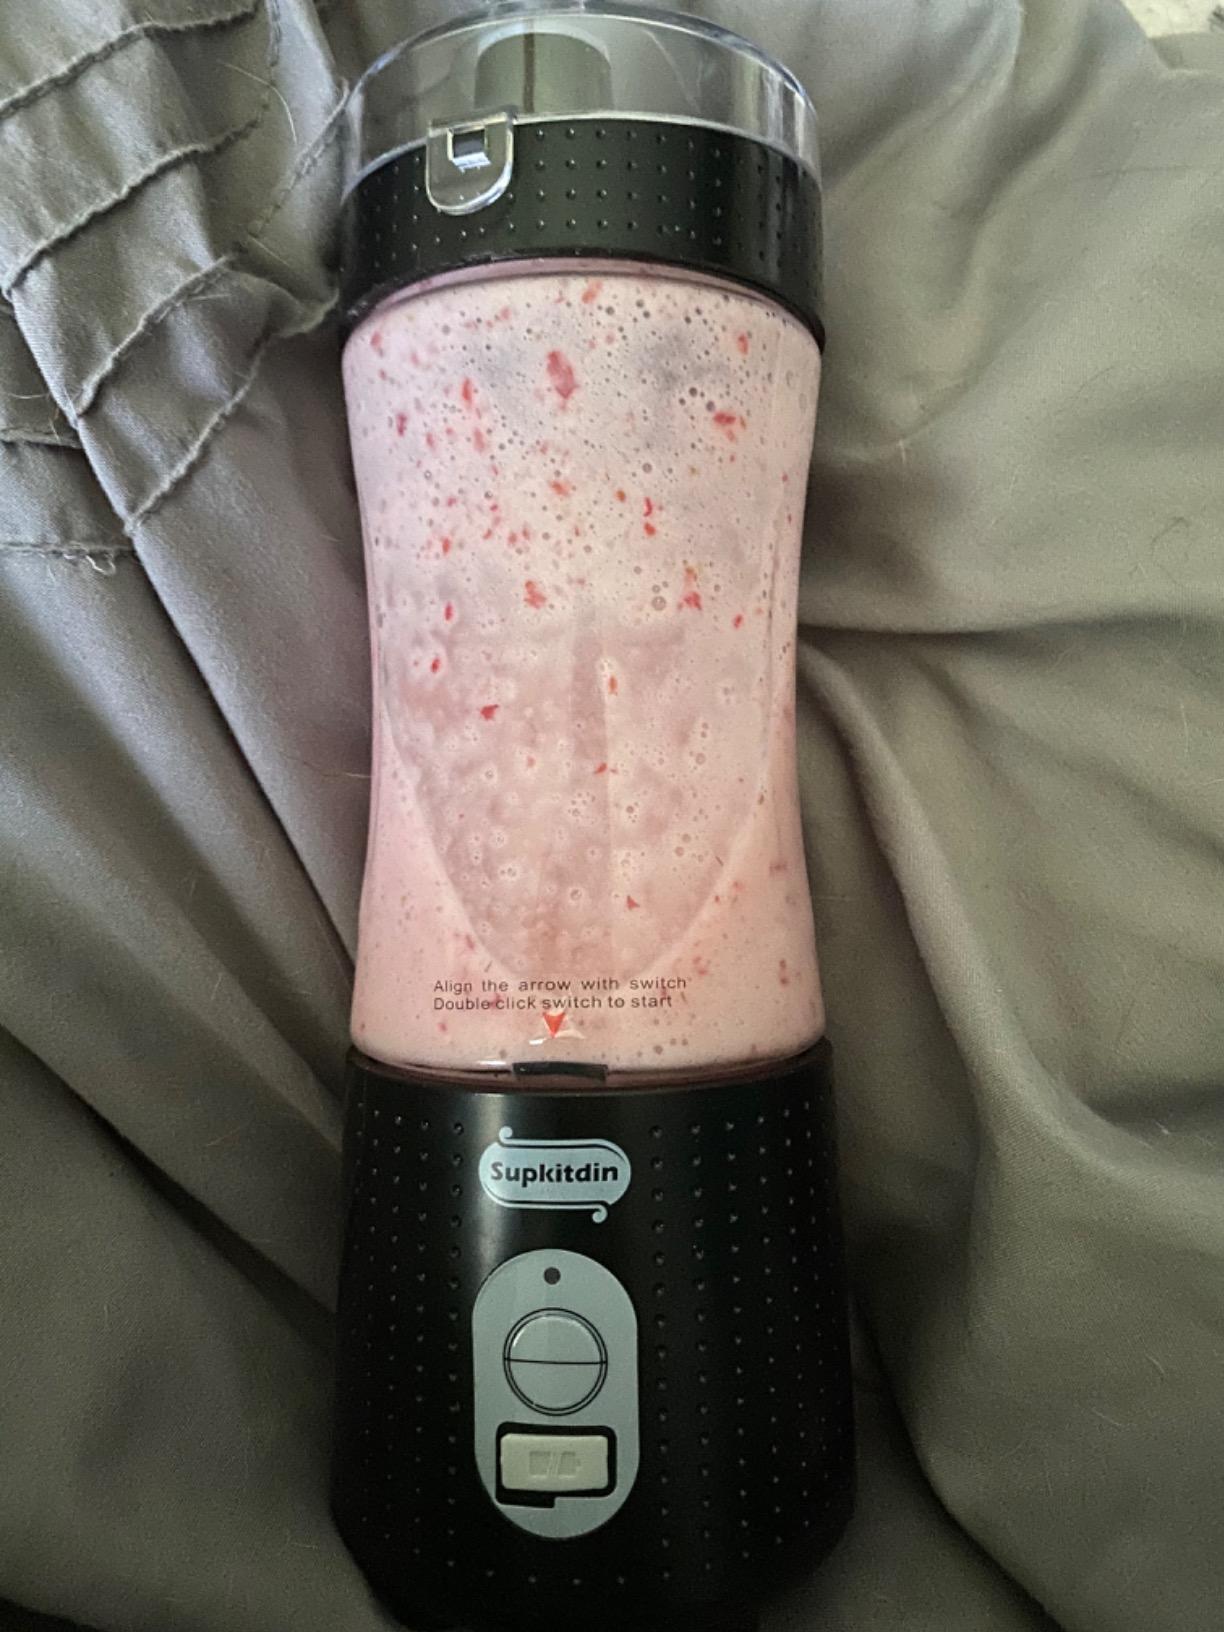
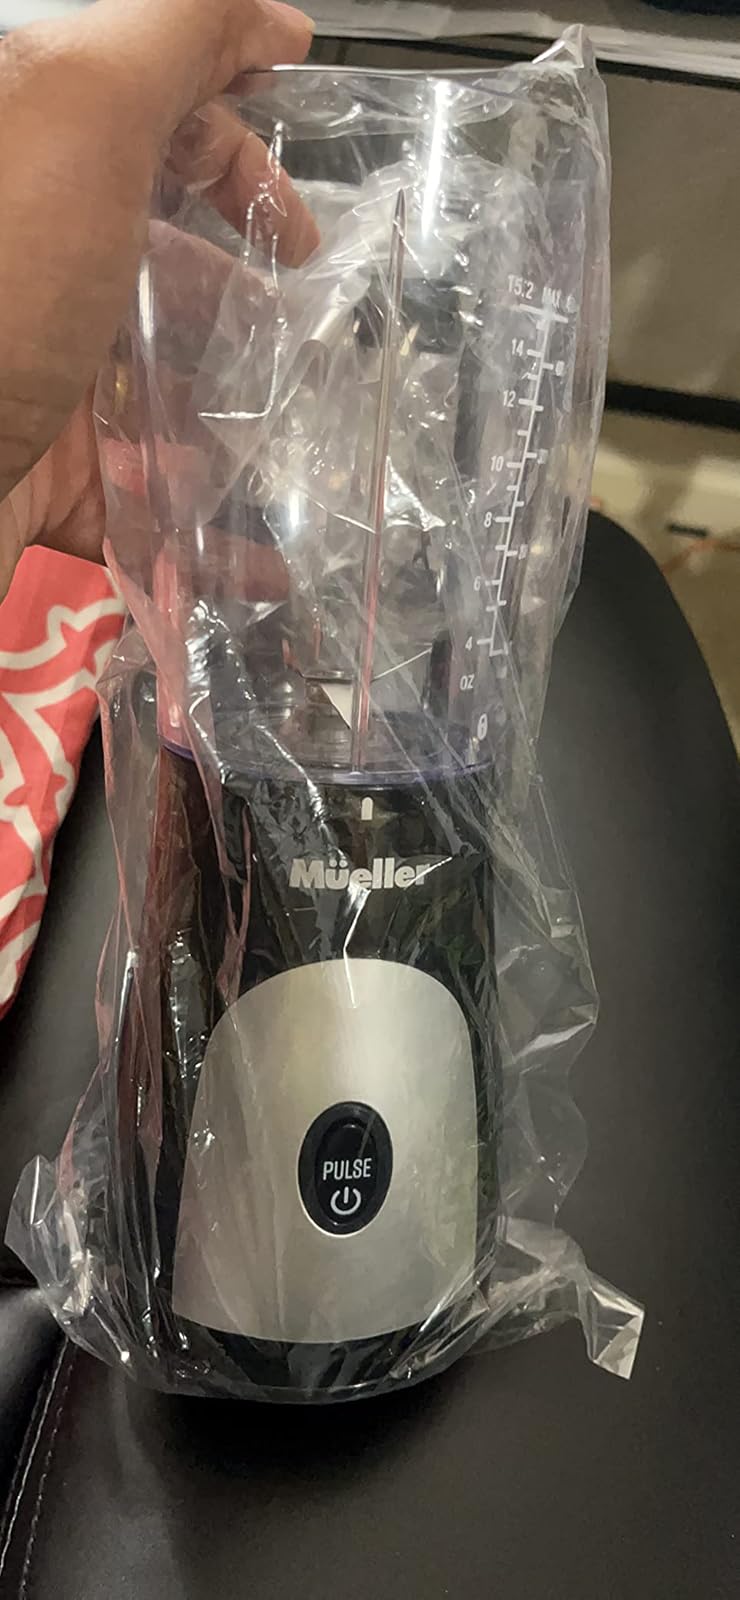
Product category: items_blender
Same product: no